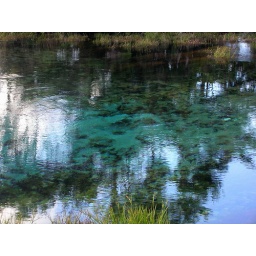
The clear water of the Waikoropupu Springs, the world's clearest freshwater springs, in the Tasman Bay region of New Zealand's South Island.